Andrea Doria

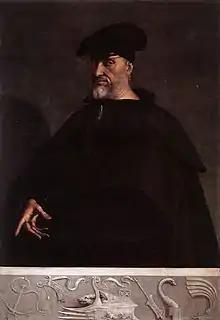
Portrait of Andrea Doria, , by Sebastiano del Piombo

Andrea Doria, Prince of Melfi (30 November 146625 November 1560) was an Italian statesman, "" and admiral, who played a key role in the Republic of Genoa during his lifetime.